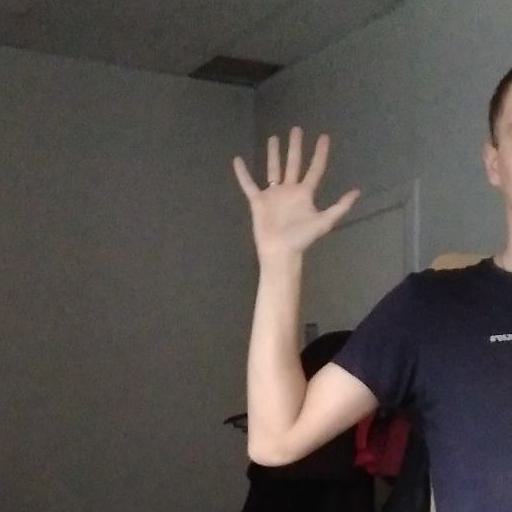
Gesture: palm